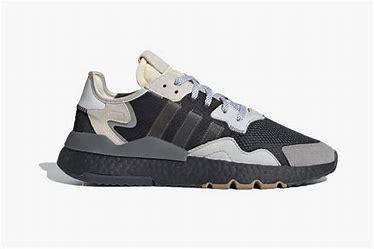
Brand: adidas
Model: originals Adidas Originals Nite Jogger